Pittsfordipterus

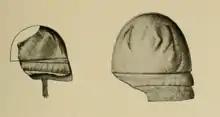
The holotype (right) and paratype (left) of "P. phelpsae"

"Pittsfordipterus" is only known by two well preserved specimens, the holotype and paratype (NYSM 10102 and NYSM 10103, both at the New York State Museum). In 1921, the American paleontologist Rudolf Ruedemann described the species "Hughmilleria phelpsae" from the Vernon Formation of the New York state. Ruedemann noted several differences between his new species and "H. socialis" (type species of "Hughmilleria"), including the size of the carapace (broader and shorter than in the latter), the position of the eyes further from the margin (as opposed to the marginal position of "H. socialis") and the morphology of the genital appendage. Instead, Ruedemann suggested a relationship between "H. phelpsae" and the species "H. shawangunk" based on the size of the carapace and the position of the eyes more or less being similar, as well as the same linear ornamentation. However, while in its ventral part, "H. shawangunk" had the same linear ornamentation, "H. phelpsae" had imbricate scales similar to those of "H. socialis". Even so, he suggested that "H. phelpsae" could probably represent a late descendant of "H. shawangunk".